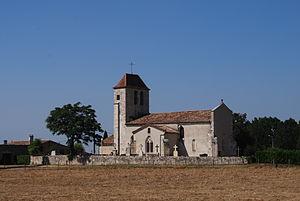
Église de Cameyrac, (Inscrit, 1925) This building is indexed in the Base Mérimée, a database of architectural heritage maintained by the French Ministry of Culture,
L'église Saint-Jean-Baptiste de Cameyrac est une église catholique située sur la commune de Saint-Sulpice-et-Cameyrac, dans le département de la Gironde, en France.
Saint-Sulpice-et-Cameyrac est une commune du Sud-Ouest de la France, située dans le département de la Gironde en région Nouvelle-Aquitaine.
Cet article recense les monuments historiques de l'arrondissement de Bordeaux, dans le département de la Gironde, en France.